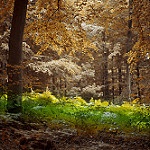
Label: forest